Killer Instinct (1988 film)

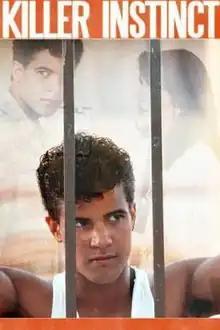

Killer Instinct (also known as Deadly Observation) is a 1988 American made-for-television drama film starring Melissa Gilbert and Woody Harrelson, directed by Waris Hussein.